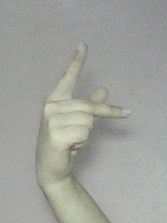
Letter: dha